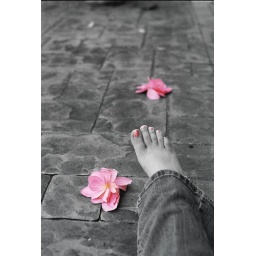
I just used a photoshop mask to keep the pink accents in the photo and made everything else gray scale.